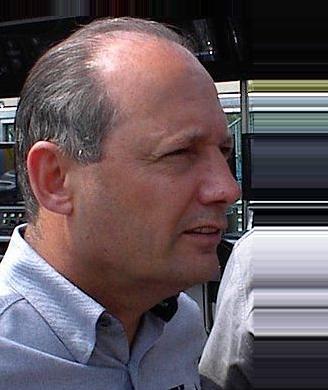
Age: 52